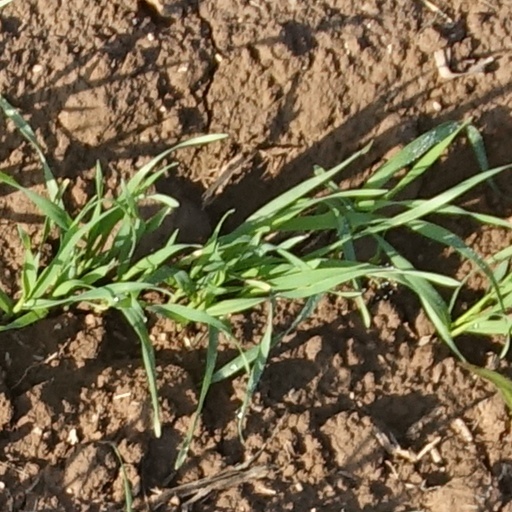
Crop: wheat